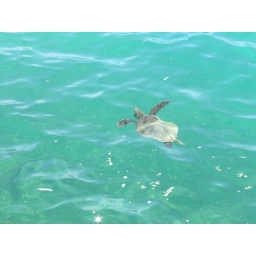
Baby sea turtle in the water